U.S. Route 12 in Wisconsin

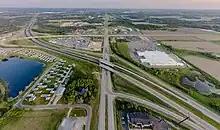
Tomah looking south from I-94

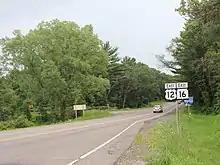
US 12 near Rocky Arbor State Park

US 12 and WIS 16 pass through Camp Douglas and cross WIS 80 in New Lisbon. The highways then junction with WIS 58 and WIS 82 in Mauston as they continue southeast. The routes trek eastward and pass through Lyndon Station, where Rocky Arbor State Park is located. The highways turn southeast again and cross the Interstates into Sauk County and Wisconsin Dells. WIS 16 turns east onto WIS 13 north as WIS 23 west turns south onto US 12. These highways follow the Wisconsin Dells Parkway south into the heart of the Wisconsin Dells tourism district, passing such attractions as Noah's Ark Water Park, the Wisconsin Ducks boat tours, Kalahari Resort, Mt. Olympus Water & Theme Park, Wilderness Territory, and Tommy Bartlett Show. WIS 23 turns west onto Monroe Avenue as US 12 turns southeast and crosses the Interstates.